Simulator ride

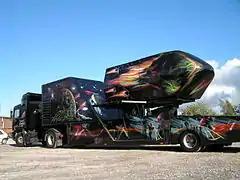
A typical motion ride simulator mounted on a trailer to make it mobile.

Simulator rides are a type of amusement park or fairground ride, where the audience is shown a movie while their seats move to correspond to the action on screen.